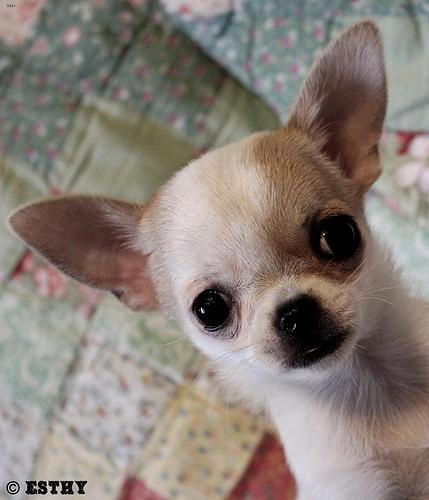
Breed: chihuahua